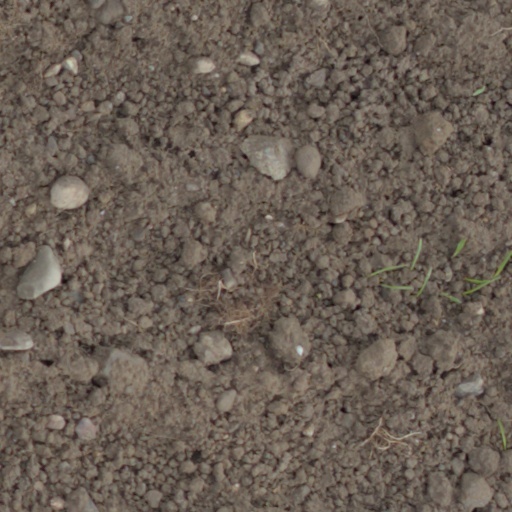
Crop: wheat